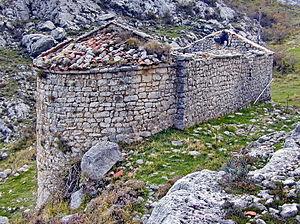
Chapelle Saint-Martin à Escragnolles (06) sur la varie route Napoléon
Escragnolles est une commune française située dans le département des Alpes-Maritimes en région Provence-Alpes-Côte d'Azur. Le Tresor dóu Felibrige de Frédéric Mistral donne les formes Escragnolo et Escregnoro comme toponymes. Ses habitants sont appelés les Escragnollois.